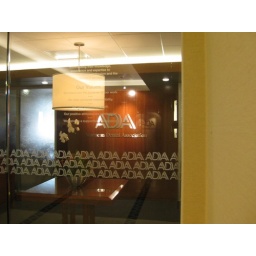
My doc's office is in the same building as the ADA.